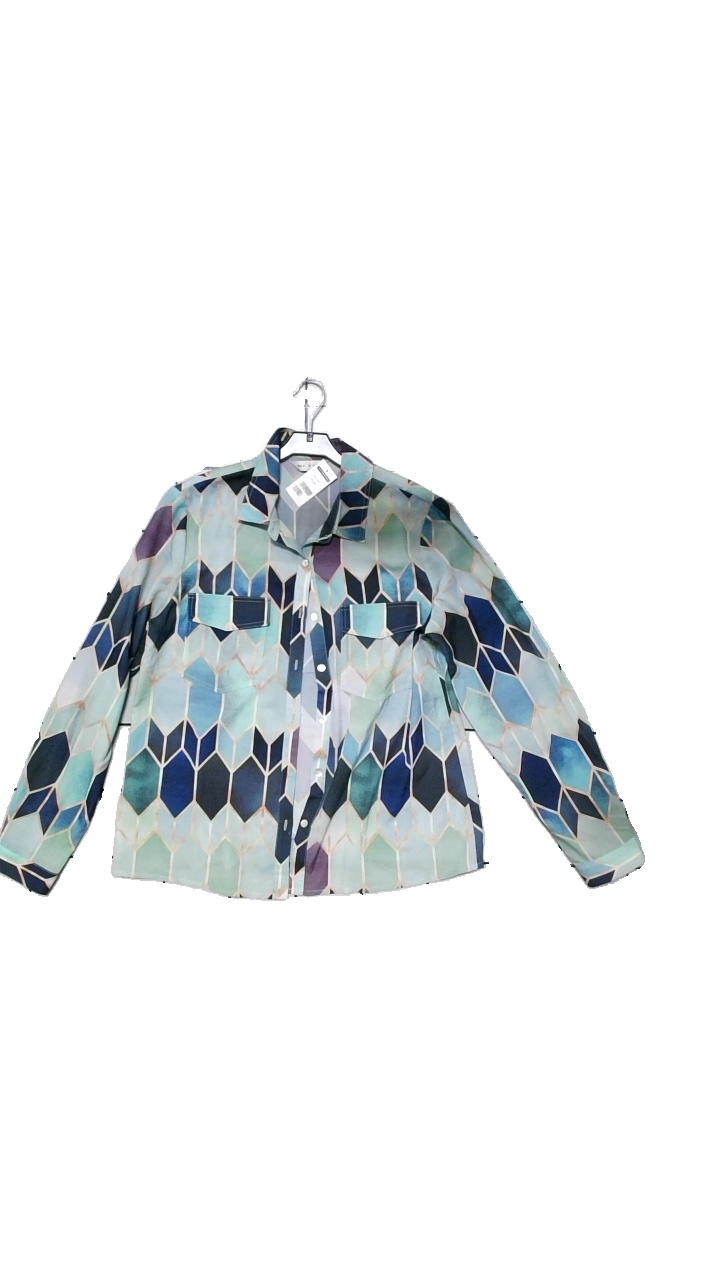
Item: Blouse (Ladies)
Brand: Missing
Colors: Multicolor, Green, Blue
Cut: Regular
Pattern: Geometric print
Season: All
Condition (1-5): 4
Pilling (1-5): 4
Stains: Minor
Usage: Reuse
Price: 50-100